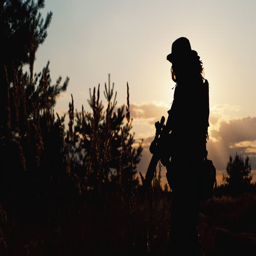
silhouette of a man takes aim .